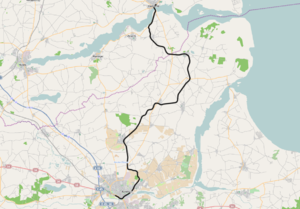
Randers-Hadsund Jernbane
Banens linjeføring
Randers-Hadsund Jernbane var et dansk privatbaneselskab, der anlagde og drev jernbanen mellem Randers og Hadsund. I folkemunde blev den kaldt Hadsund-Peter.